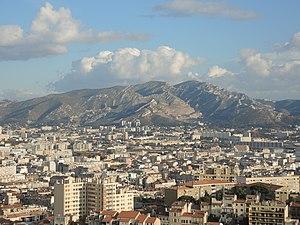
Vue de Notre Dame de la Garde à Marseille en direction sud-est vers les Monts Saint Cyr et Carpiagne
Le massif de Saint-Cyr est l'un des massifs montagneux qui bordent la ville de Marseille. Il est situé en arrière des calanques de Marseille par rapport à la mer Méditerranée. Son point culminant est le mont Carpiagne, qui culmine à 645 mètres.